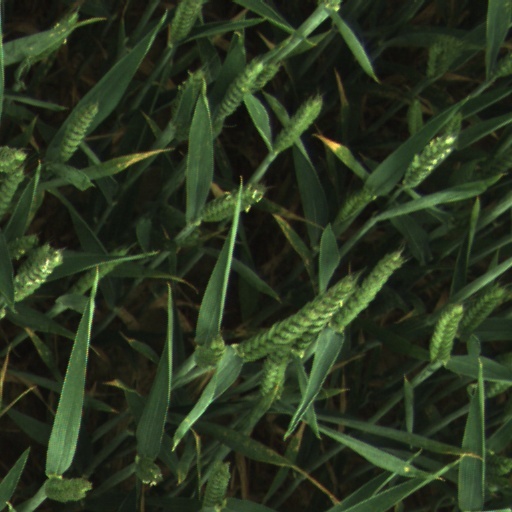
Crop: wheat